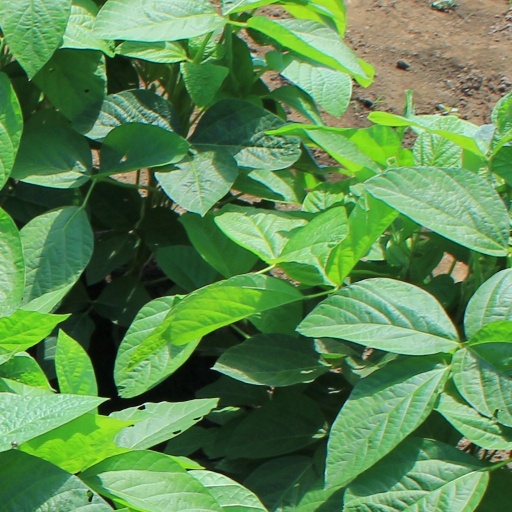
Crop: soybean